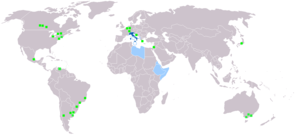
Italiensk (sprog)
Lande, hvor der tales italiensk.
Italiensk tilhører de romanske sprog, som alle er udviklet fra latin. Se bl.a. også spansk, portugisisk og fransk.